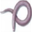
Label: worm